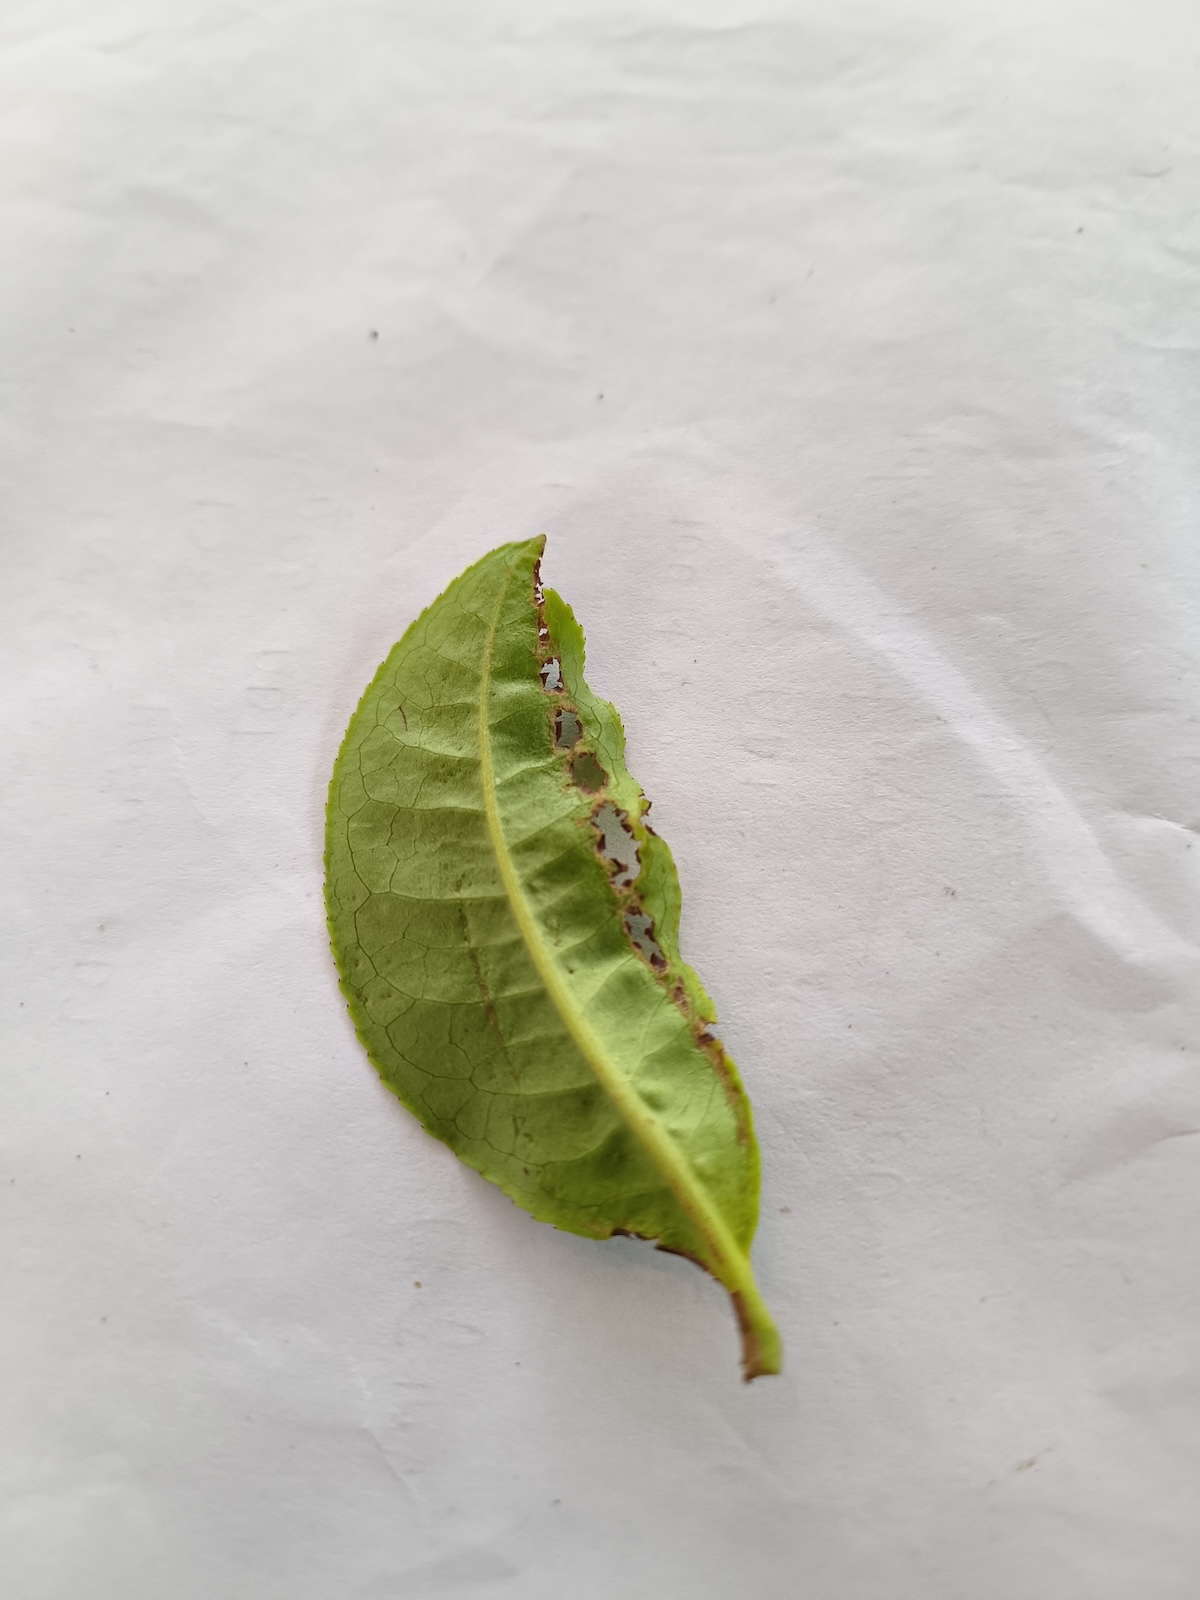
Label: Green mirid bug